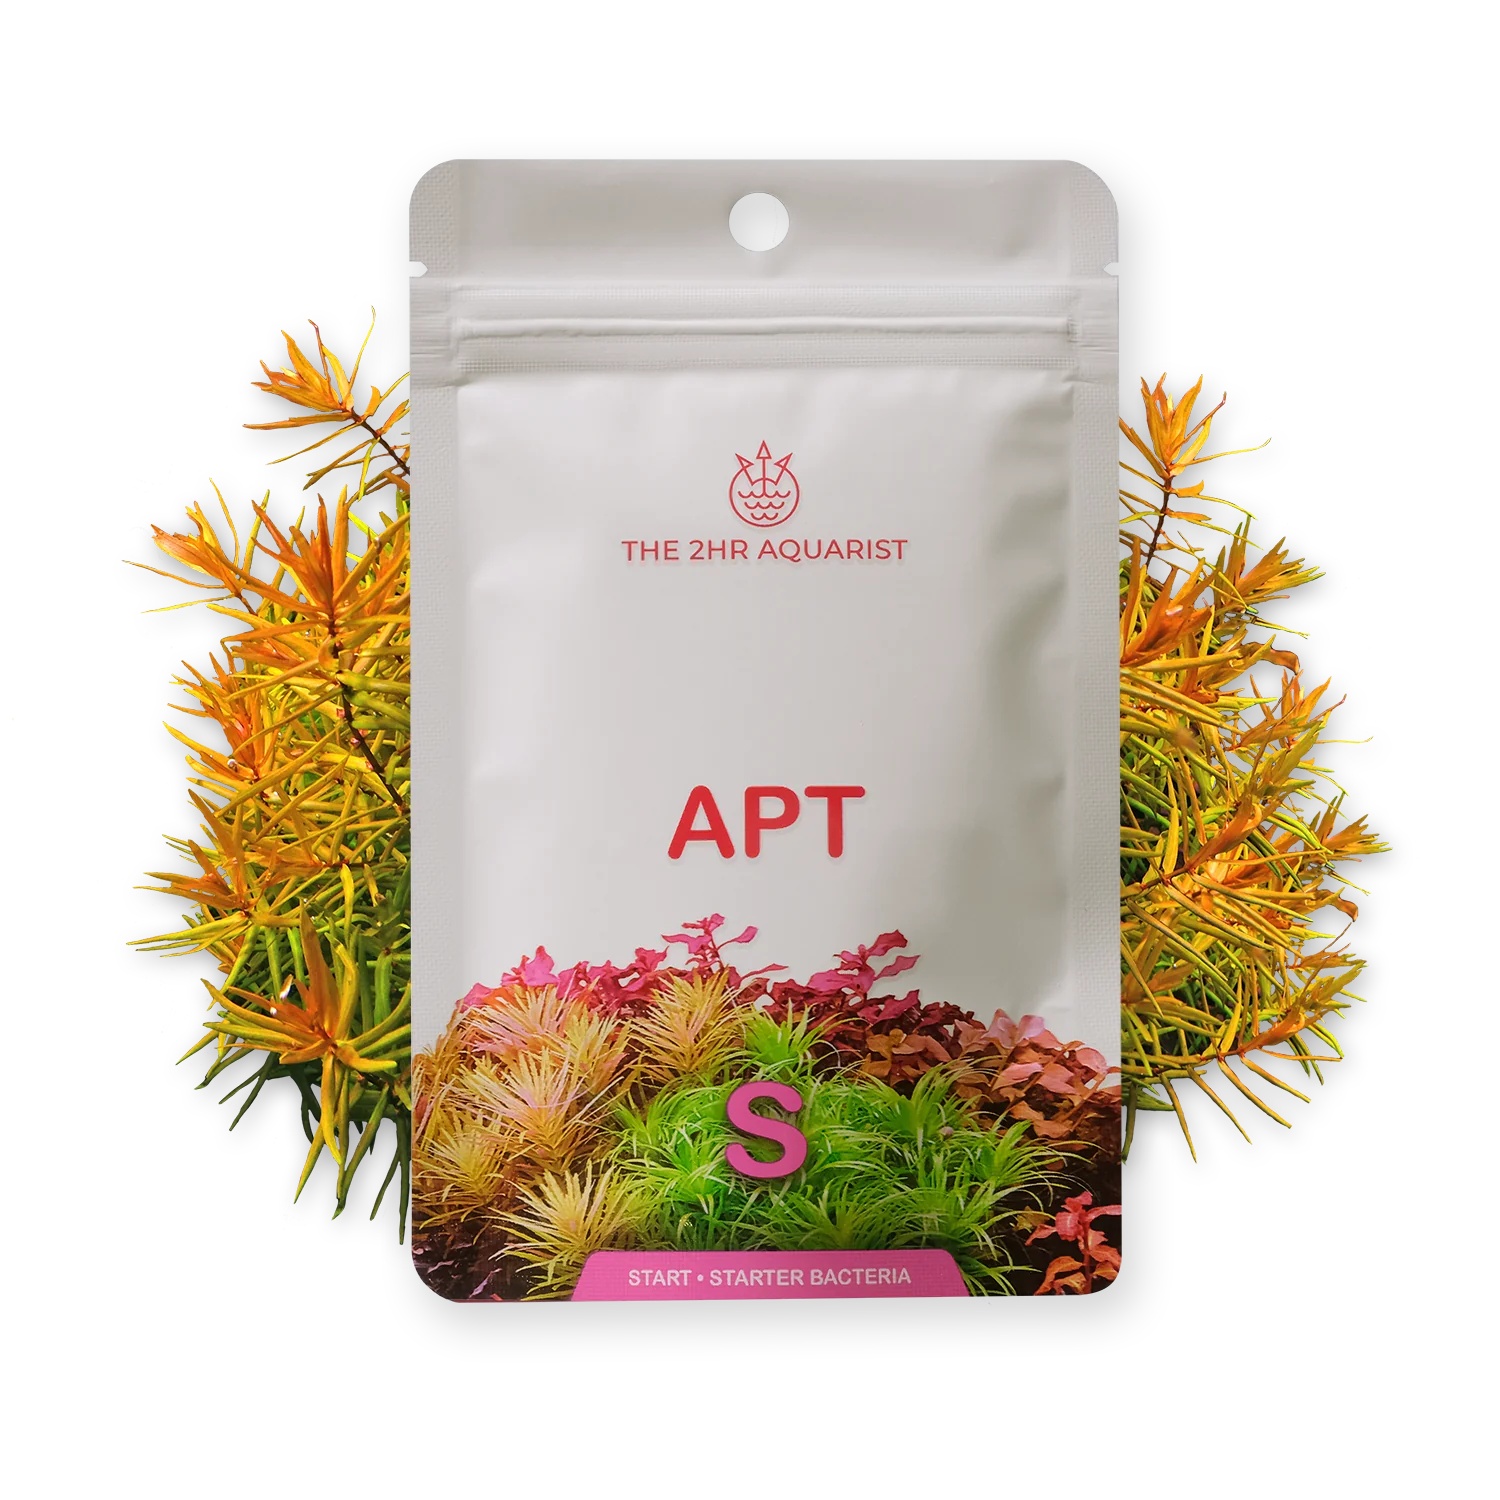
APT Start
Substrate Enrichment + Starter Bacteria. Powerful booster for new tanks. Enhances substrate richness and accelerates readiness for planting and livestock introduction. 1 Pouch (45g) per 60x30cm / 24″x12″ area. APT START combines 2 essential upgrades for every new tank- substrate enrichment (a performance boost for 97% of aquasoils) and a concoction of starter bacteria to jump start tank cycling. Solid inorganic macronutrient fertiliser with beneficial bacteria NPK mineral fertiliser with micro-nutrients 8.8-0-0.5 8.8% Total Nitrogen (N) -1.8% Nitric nitrogen -7% ammoniacal nitrogen 0.6% Potassium oxide (K2O) 4.5% Calcium oxide (CaO) 1.5% Magnesium oxide (MgO) 0.01% Total Iron chelated by EDTA Macro and micronutrients are completely water soluble Ingredients: Clay, Calcium sulfate (CMC1 CAS n°7778-18-9), ammonium sulfate (CMC1 CAS n°7783-20-2), Potassium sulphate (CMC1 CAS n°7778-80-5), Magnesium sulphate (CMC1 CAS n°7487-88-9), Magnesium nitrate (CMC1 CAS n°10377-60-3)
Brand: 2HR Aquarist
Category: Animals & Pet Supplies > Pet Supplies > Fish & Aquatic Supplies > Aquatic Plant Fertilizers > Powder Fertilizers